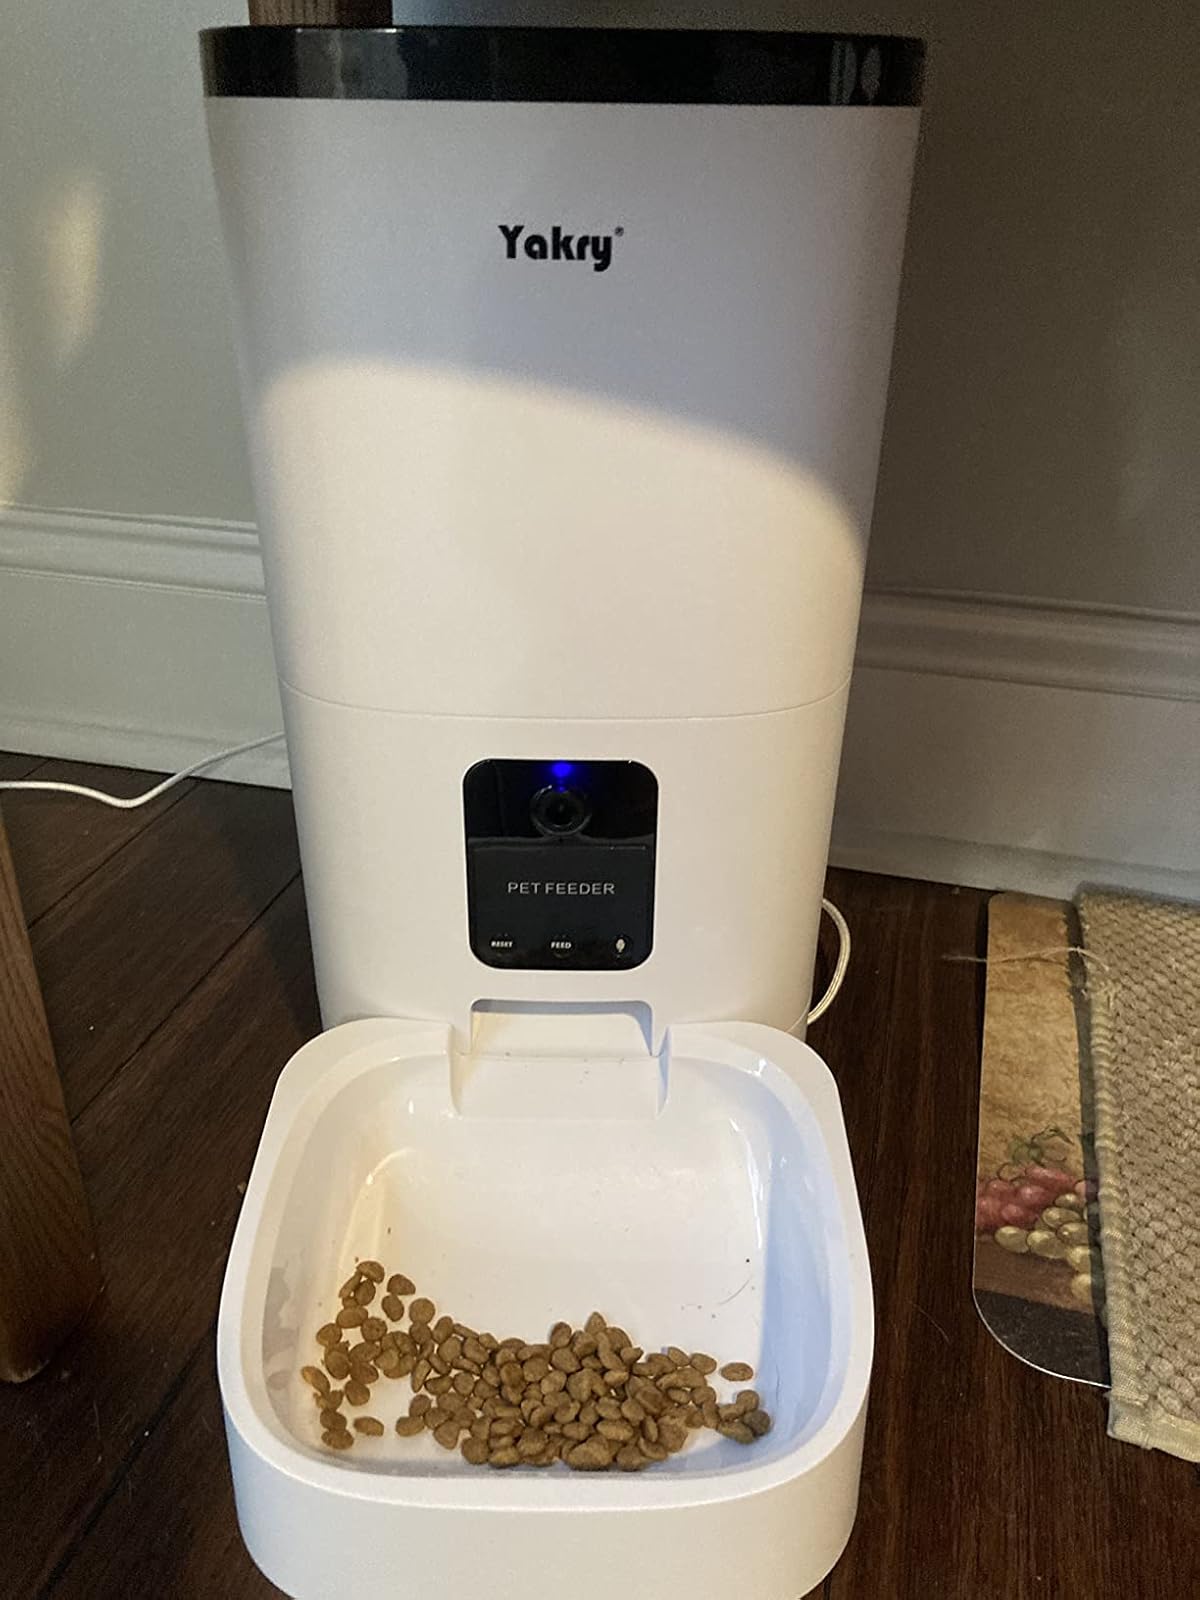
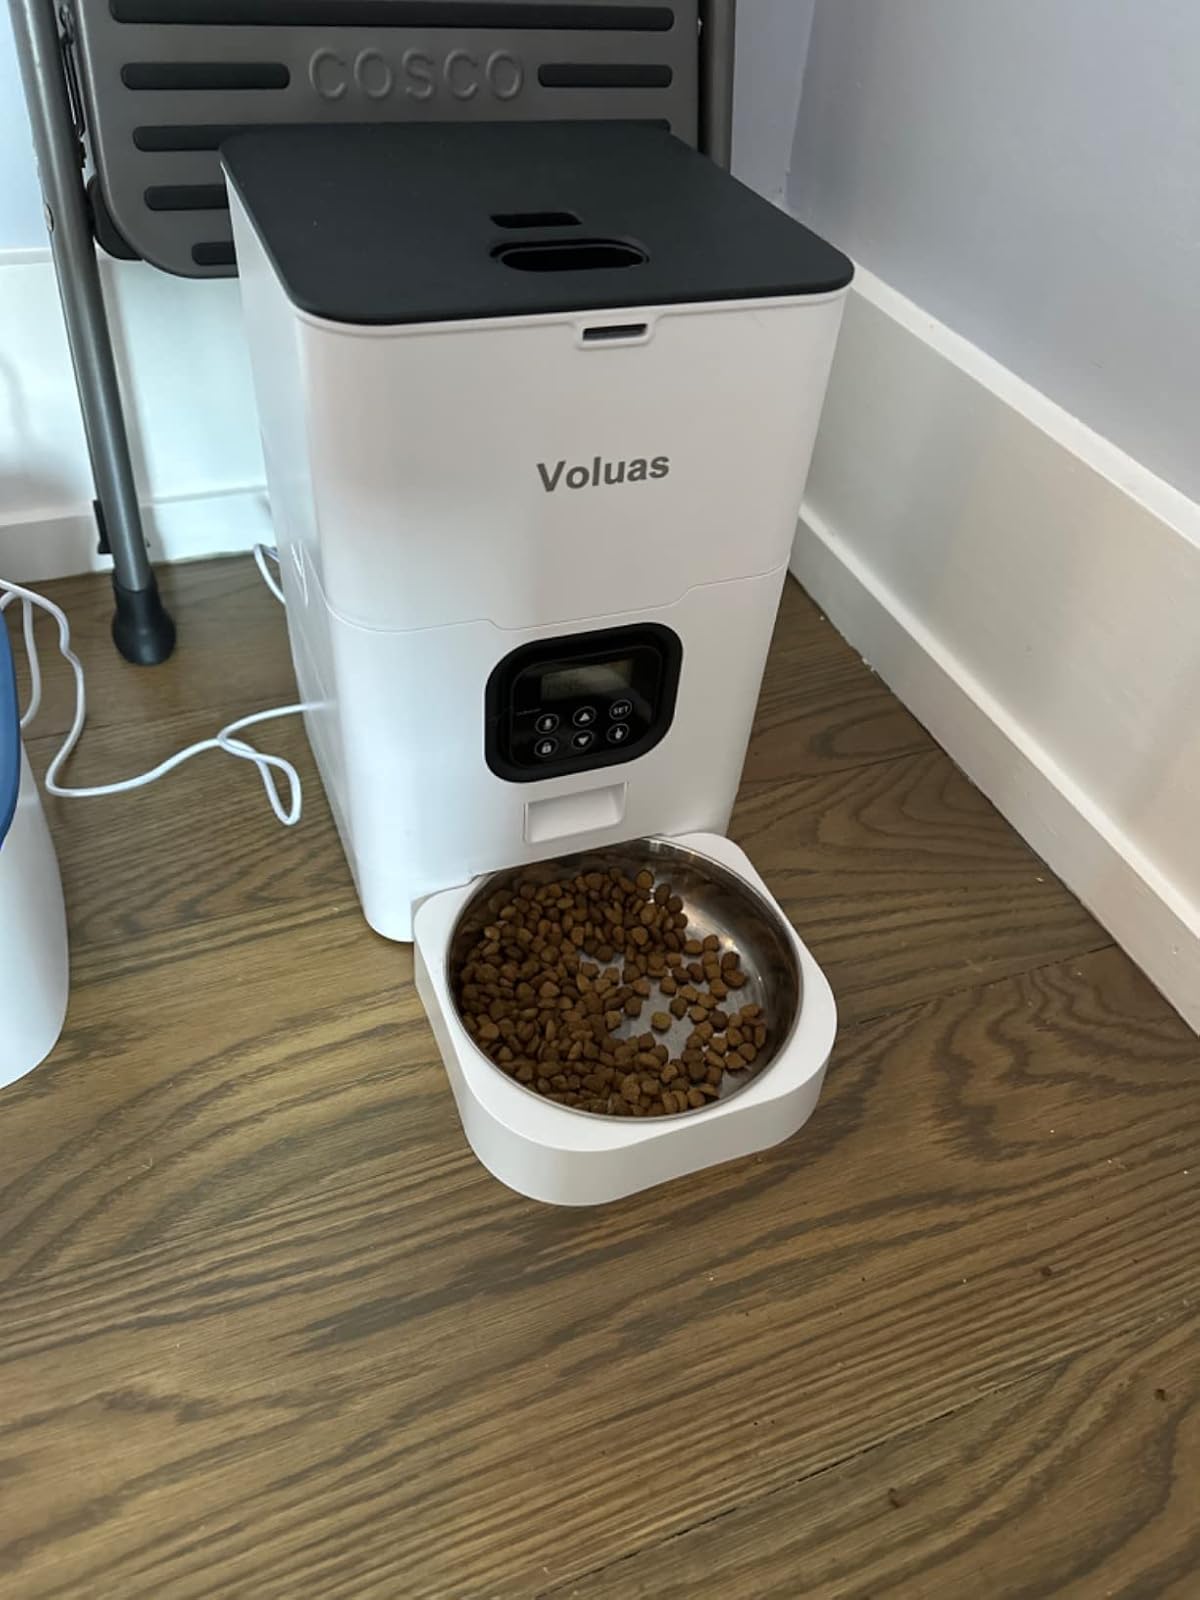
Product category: items_feeder
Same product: no